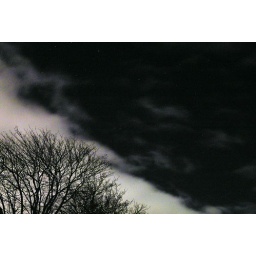
Night sky at willows beach in Victoria BC. View full size to see stars (very cool).